Louis Comfort Tiffany

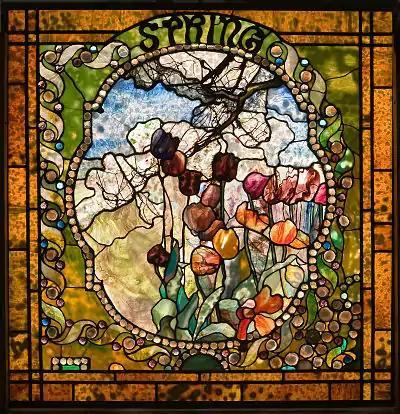
Spring panel from the Four Seasons leaded-glass window, from Louis Comfort Tiffany's Laurelton Hall

Tiffany had designed and built Laurelton Hall but has long since been demolished. It was situated in the village of Laurel Hollow in the town of Oyster Bay on Long Island, New York. It was built as an 84-room mansion on 600 acres of land, designed in classic Art Nouveau style. "Laurelton was ever-evolving," according to Alice Frelinghuysen. The house, as well as the gardens, both manifested and embodied Tiffany's artistic expression. "He filled museum-style cases with hundreds of the best examples of his own glass vases. pottery, enamelware, juxtaposed with Roman and Syrian glass, Egyptian jewelry, and Near Eastern ceramics and tiles."